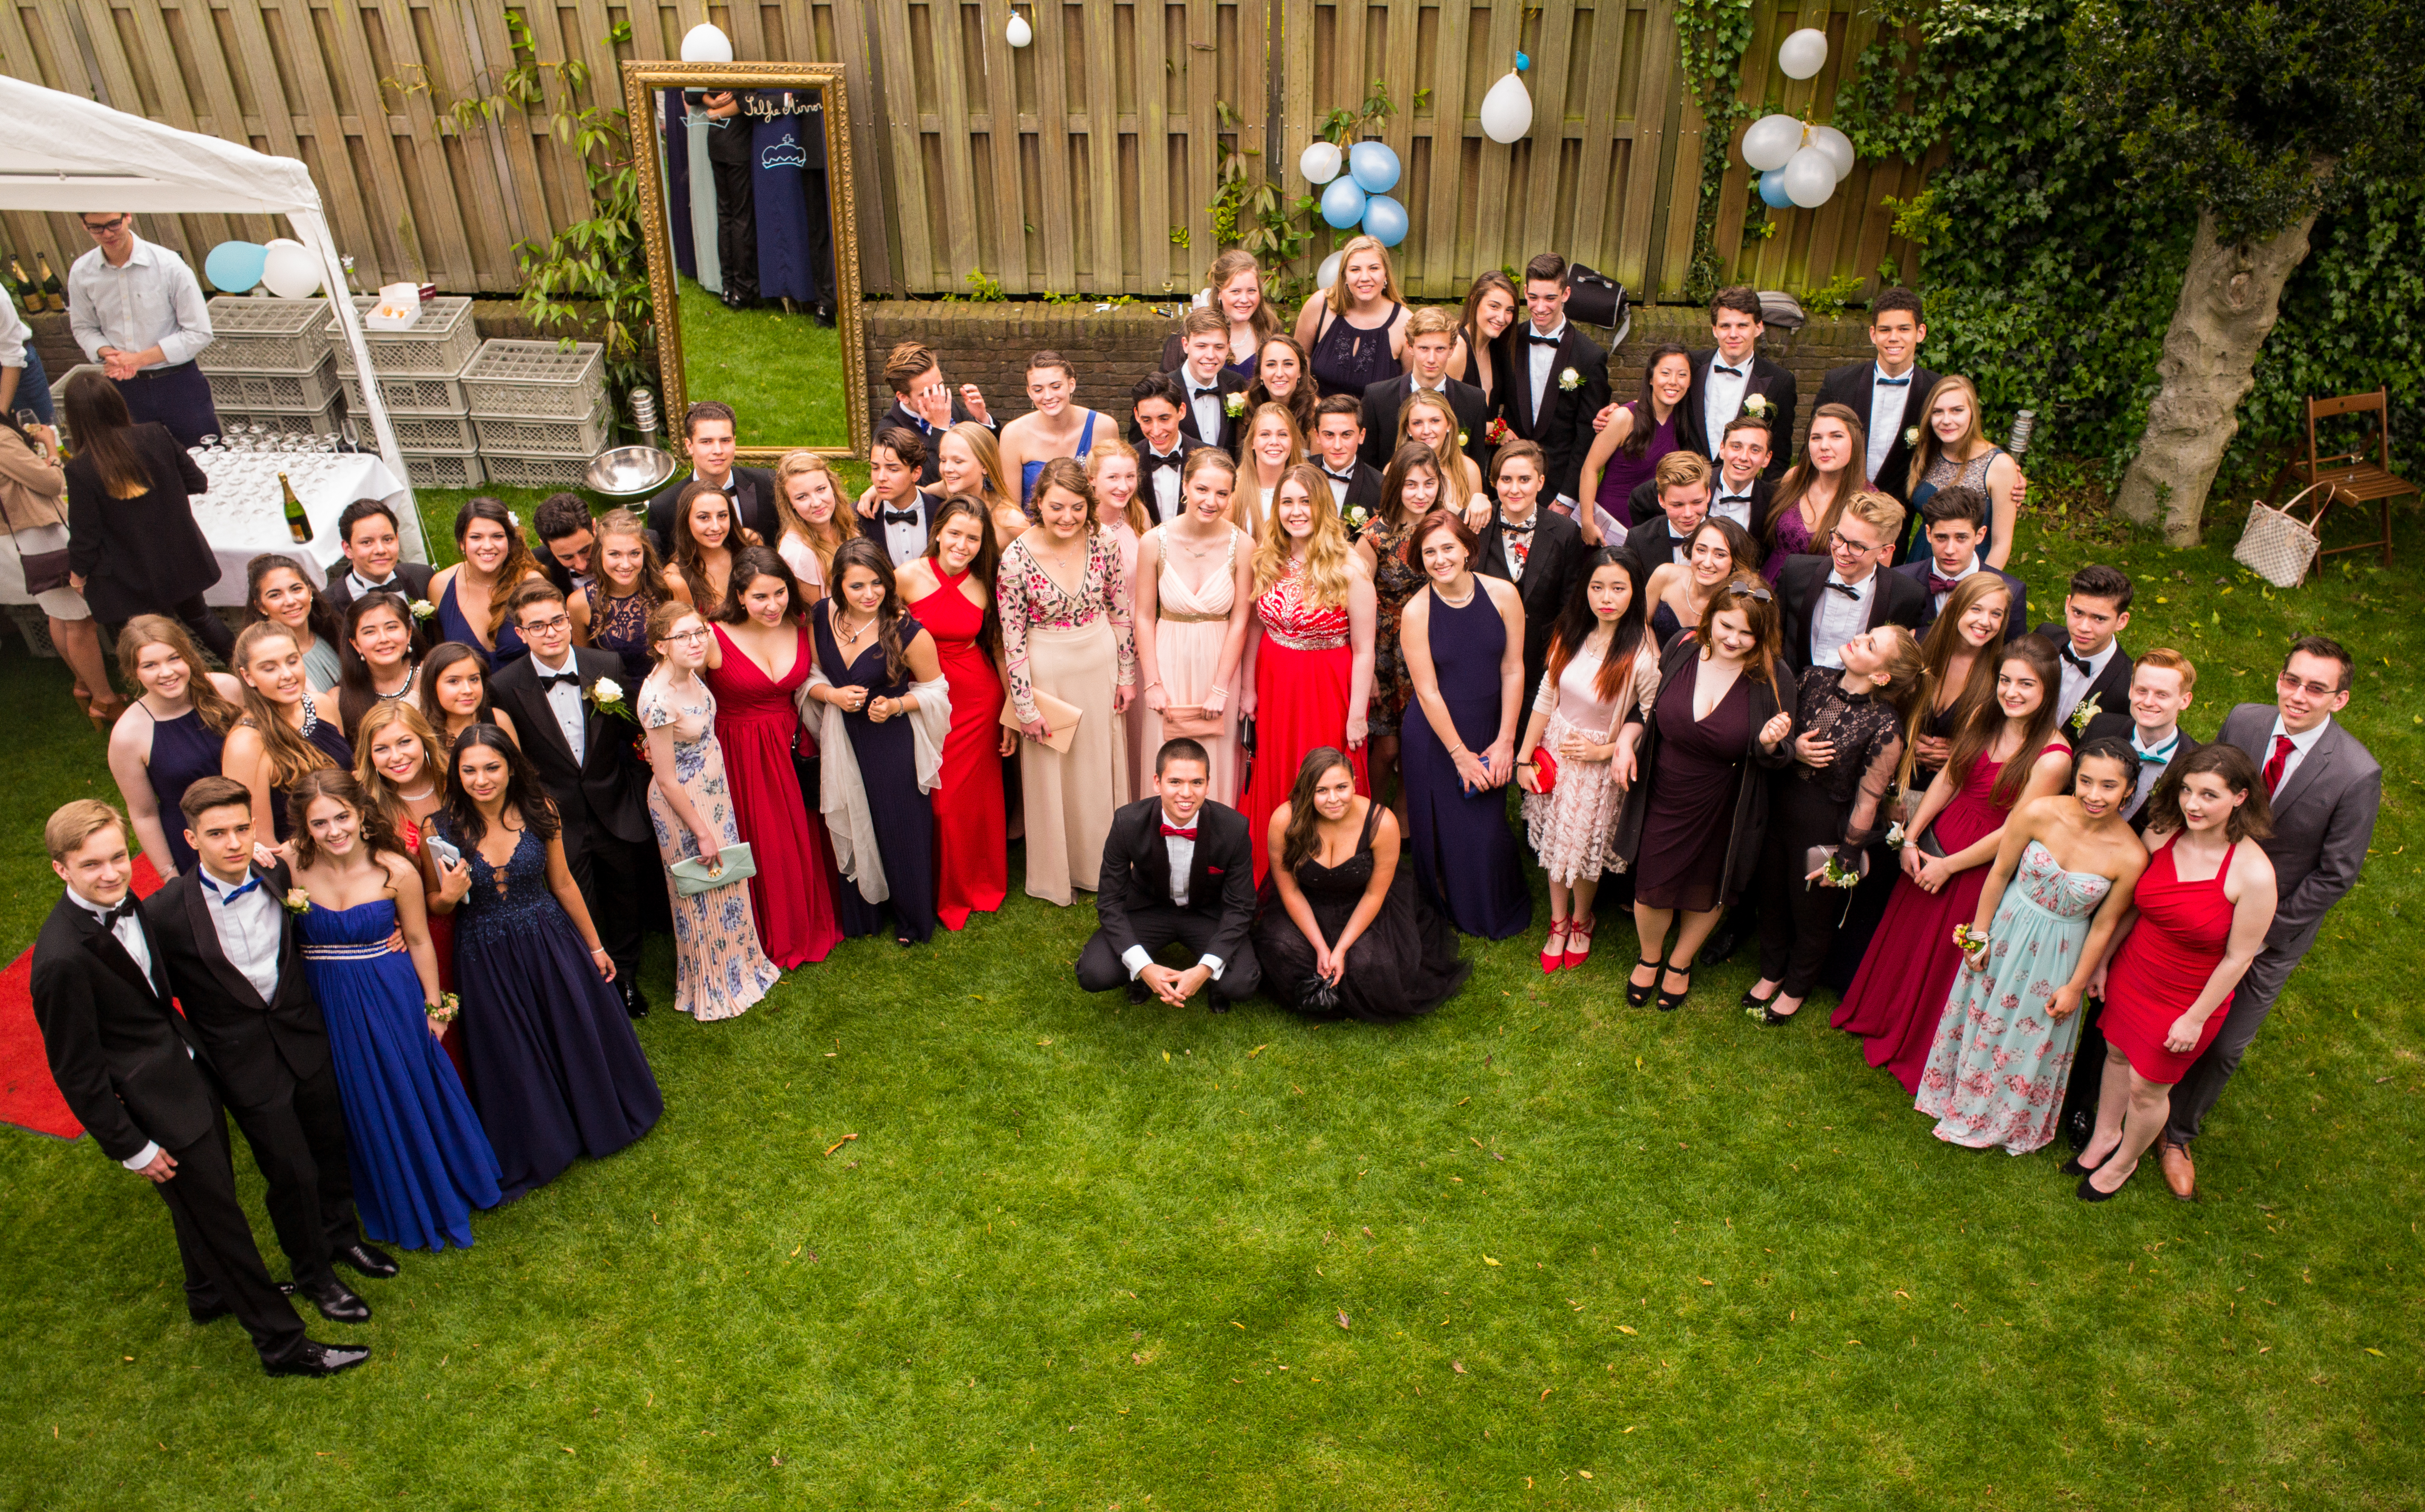
people, girl, boy, audience, europe, portrait, high, musician, garden, tuxedo, ceremony, bowtie, holland, hague, netherlands, m, dress, students, party, ball, school, 28, junior, leica, 240, summicron, prom, social group, musical ensemble